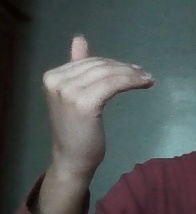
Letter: khaa